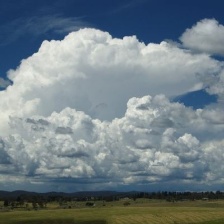
Cloud type: Cumulus